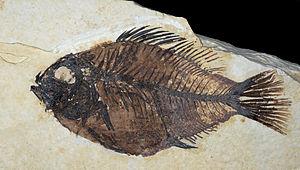
Priscacara liops Etage
Un fossile est le reste d'un animal ou d'un végétal, généralement minéralisé, ou bien son simple moulage, conservé dans une roche sédimentaire. Les fossiles et les processus de fossilisation sont étudiés principalement dans le cadre de la paléontologie, mais aussi dans ceux de la géologie, de la préhistoire humaine et de l'archéologie.
Le Wyoming /wi.o.miŋ/ est un État de l'Ouest des États-Unis, bordé à l'ouest par l'Idaho, au nord par le Montana, à l'est par le Nebraska et le Dakota du Sud et au sud par le Colorado et l'Utah. Le tiers de l’État est situé dans les Grandes Plaines, mais le Wyoming est montagneux sur tout le reste de son territoire. C'est aussi l'État le moins peuplé des États-Unis avec ses 563 626 habitants. Sa capitale et plus grande ville est Cheyenne.